Piet de Zoete

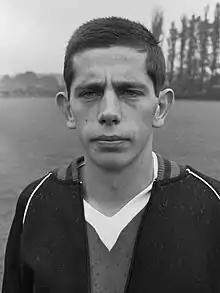
De Zoete in 1966

Pieter de Zoete (6 November 1943 – 28 May 2023) was a Dutch footballer who played as a midfielder. He made three appearances for the Netherlands national team from 1966 to 1967.